Sturm Cigarette Company

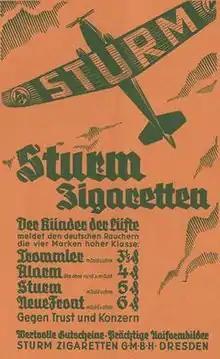
A blackletter advertisement from October 1932 showing an aircraft with SA-logo roundels and the word ("Storm" or "Military Assault"). The strapline reads "Valuable coupons · Sumptuous pictures of uniforms".

The factory mainly produced four brands: (Drummer), , (Storm) and (New Front). "Neue Front" was the most expensive brand, at six pfennig; "Sturm" cost five, and "Alarm" four. "Trommler" was the cheapest at 3 pfennig and, given the economic crisis, by far the most popular. In 1932, 80% of cigarettes sold were "Trommler", rising to 95% by 1933.